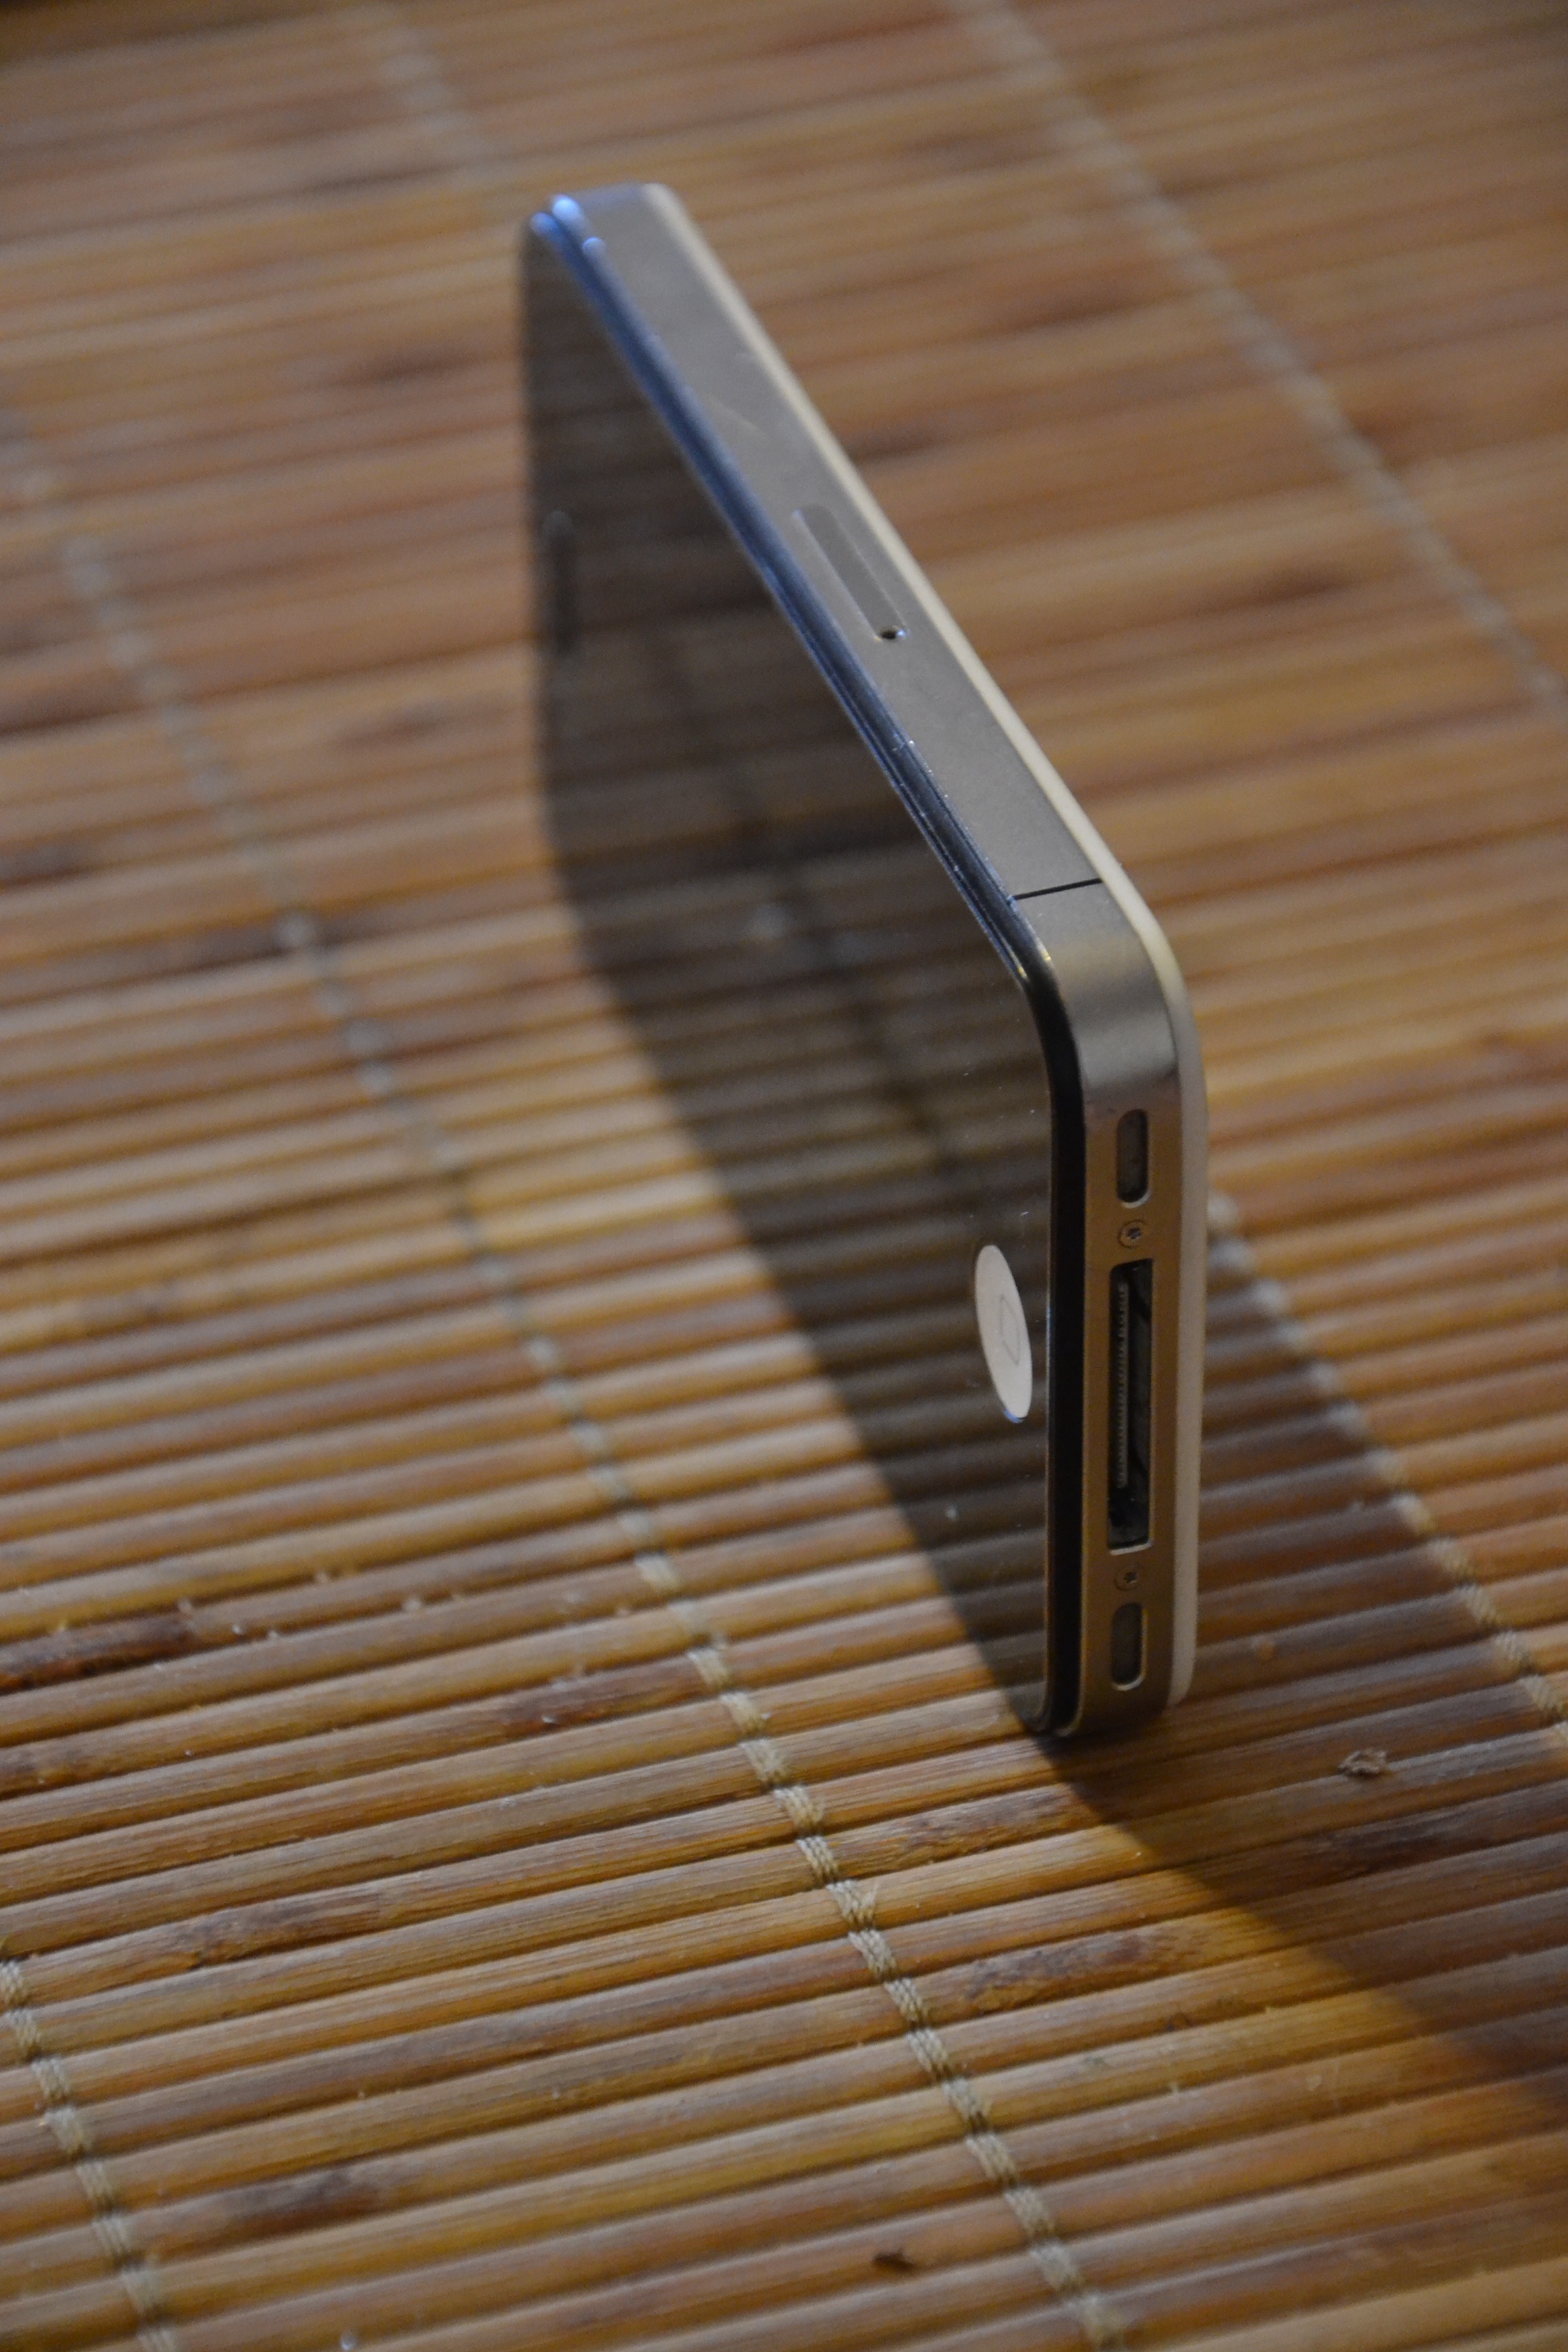
iphone, smartphone, wood, phone, black, golf club, electronics, call, cell, electronic equipment, cellular phone, iphone 4